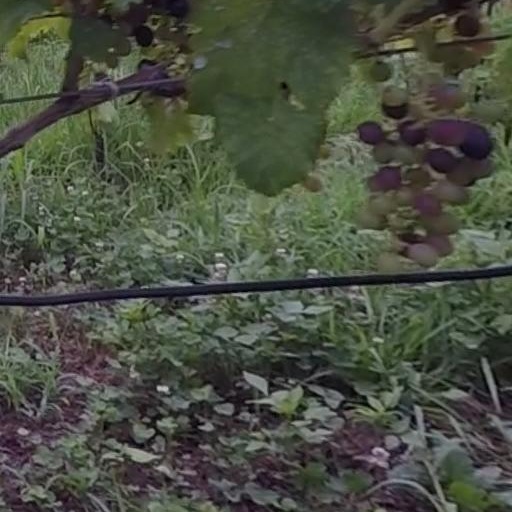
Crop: grape